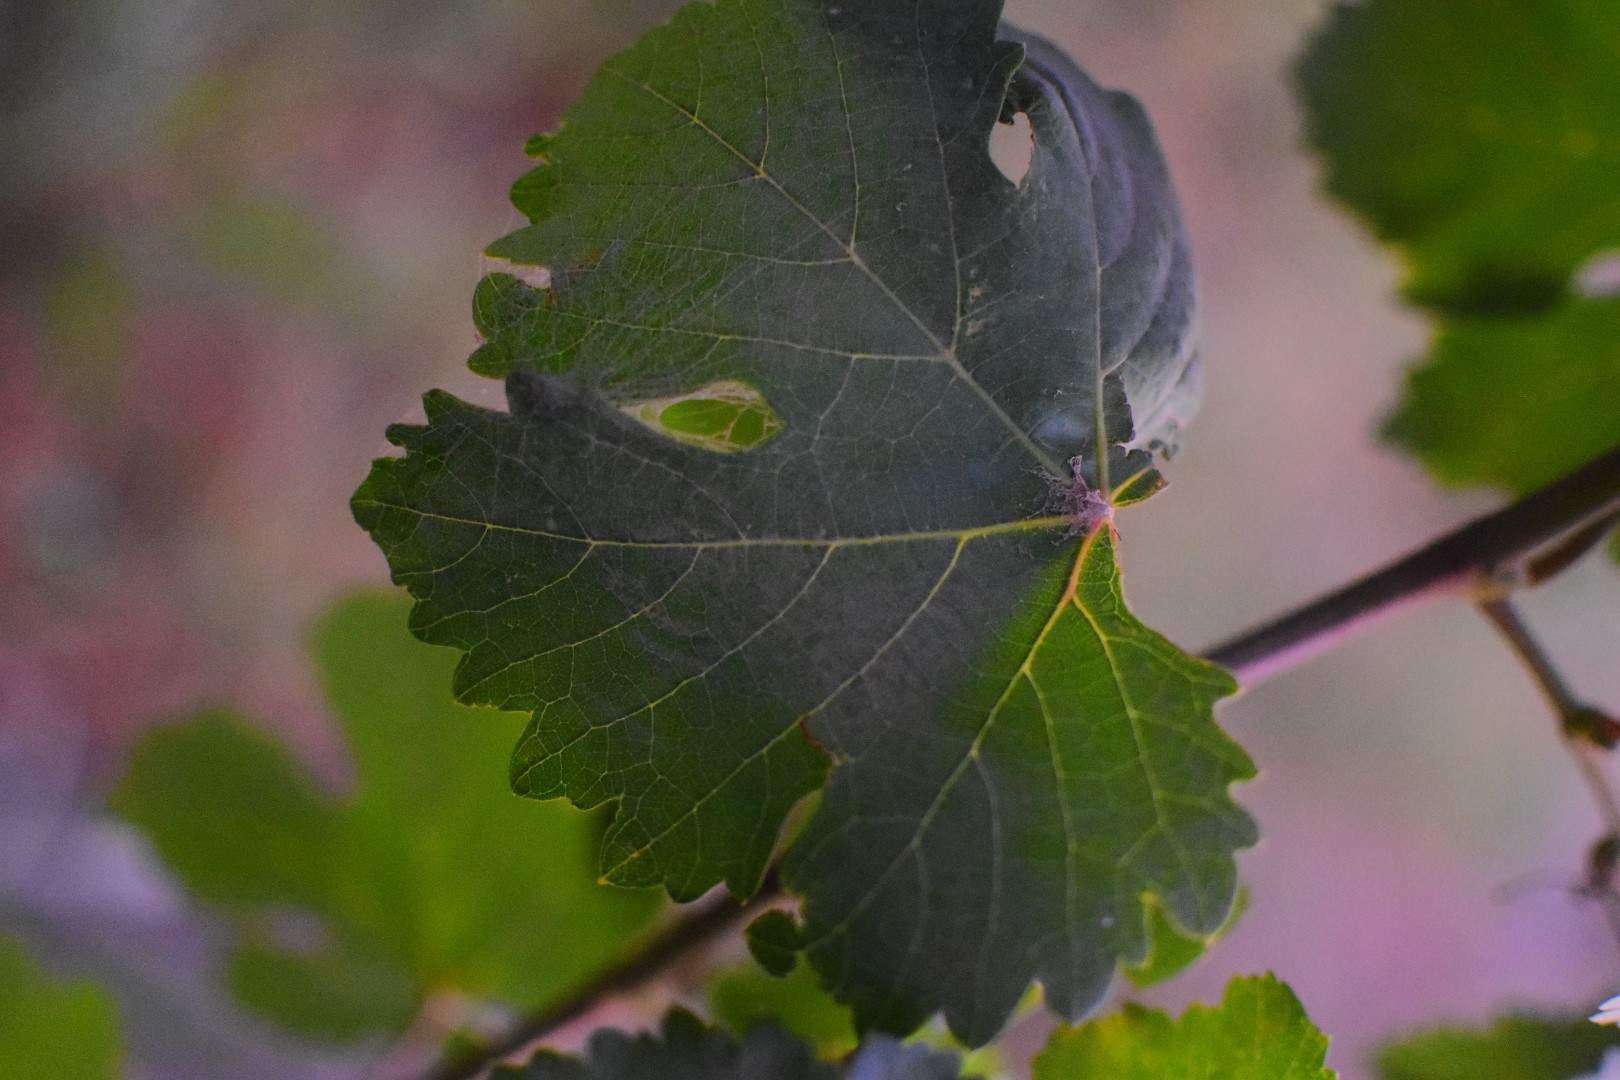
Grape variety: Aswud Balad